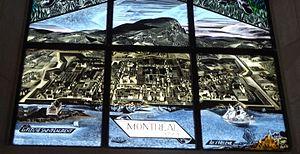
Vitrail de Montréal en 1724 dans l'église de Brouage.
Cet article présente une chronologie de Montréal.